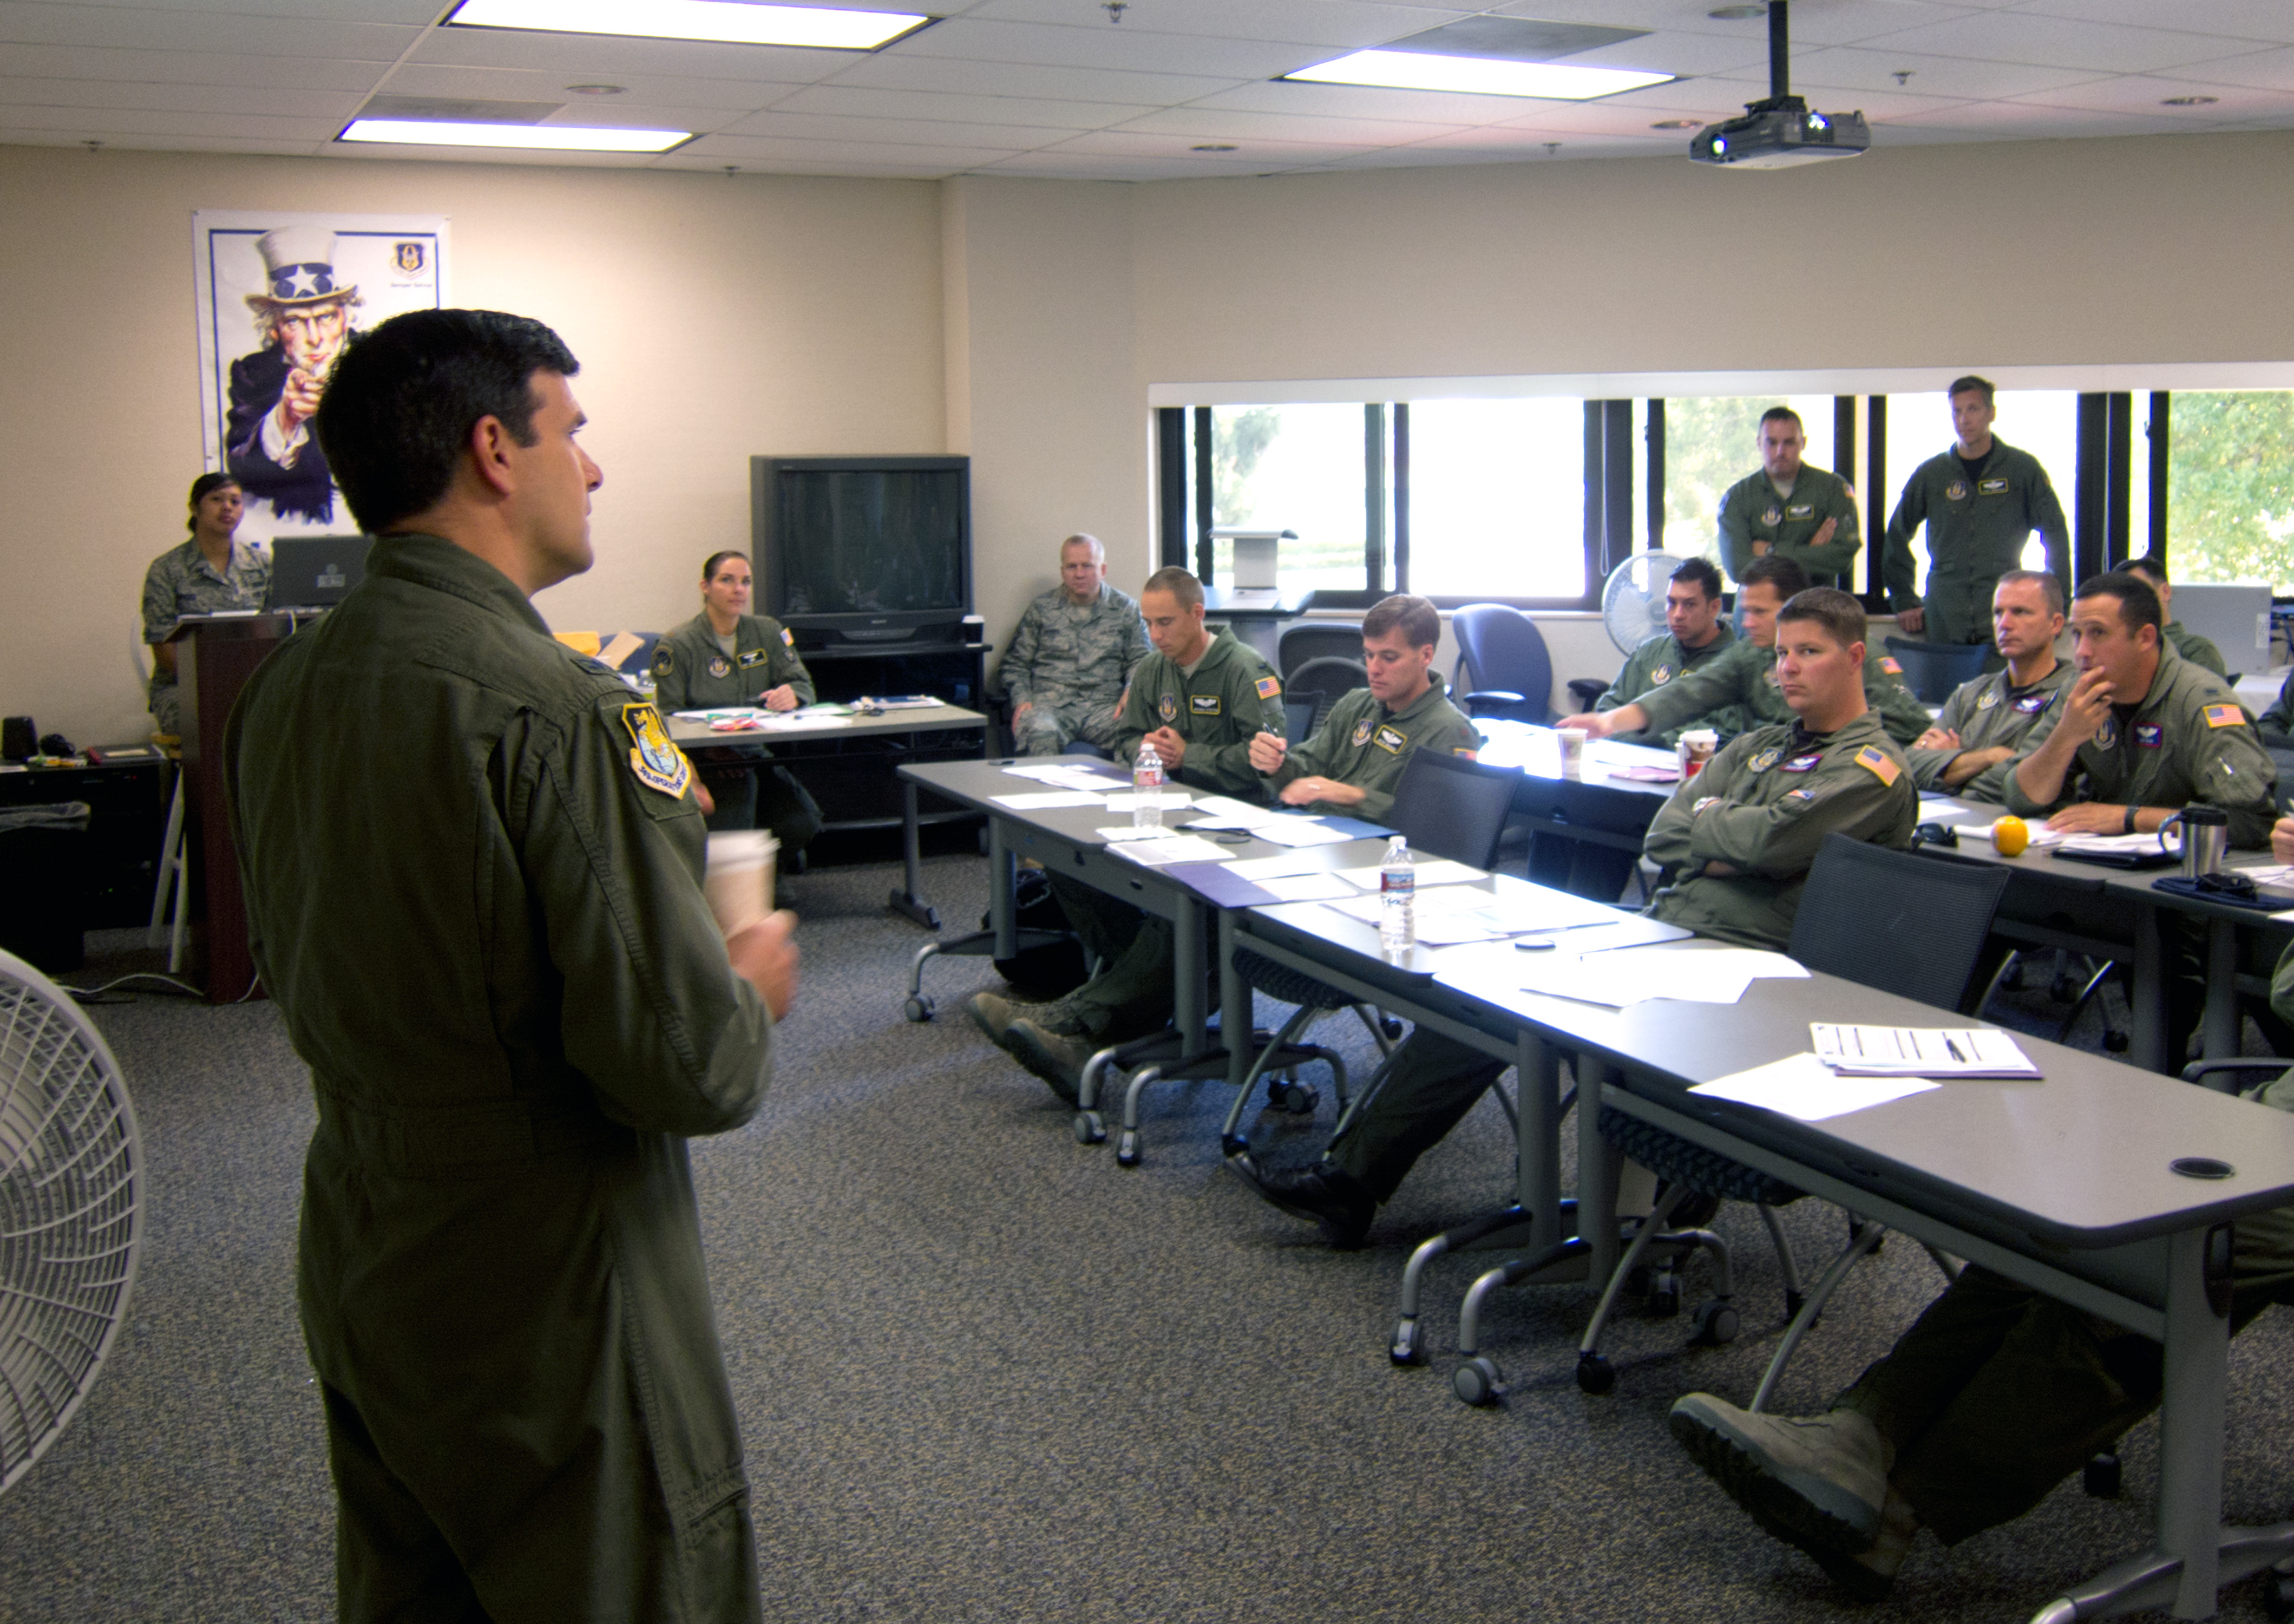
technology, meeting, training, office, communication, room, california, job, service, travisafb, organization, institution, staff, electronic device